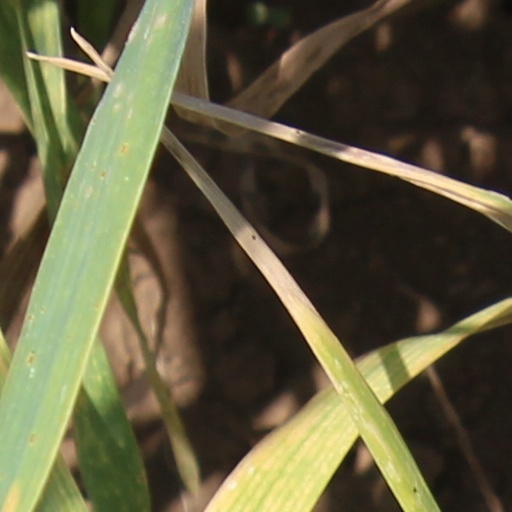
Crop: wheat